Museo del Caracol

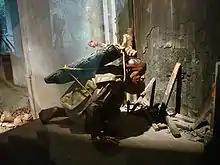
"El Pípila", detail of the model on the Museo del Caracol in Mexico City about the assault to the Alhóndiga de Granaditas (building in Guanajuato) in 1810.

The first is called the “Independence and first empire”. It is divided in four halls that are the final years of the viceroyalty, Miguel Hidalgo´s insurgency, Jose Maria Morelos participation, and the end of the Independence. The second one recounts the events of the “Republic and Northern Invasion”. This exhibition has two halls starting with how the First Mexican Republic is born and afterwards the Mexican–American War. The third exhibition is called “Reform and Restored Republic”. It has two main topics that includes the Reform War and the French Intervention. The fourth exhibition is called the “Porfiriato”. It shows the happenings during Diaz’s presidency. The last exhibition is called “Revolution”. It exhibits the main historical moments of the Mexican Revolution, the promulgation of the 1917 Mexican Constitution, and Mexico today.